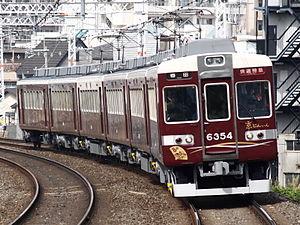
Hankyu Corporation est une grande entreprise ferroviaire japonaise privée, possédant un réseau de lignes de chemins de fer centré sur la ville d'Osaka.